B.F. Larsen

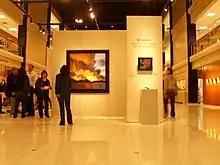
B.F. Larsen Gallery in Utah

B.F. Larsen (May 10, 1882 - 1970) was an American art educator and painter. He taught art at Brigham Young University for five decades, and he was the chair of its Department of Art. He painted French and Utahn landscapes.